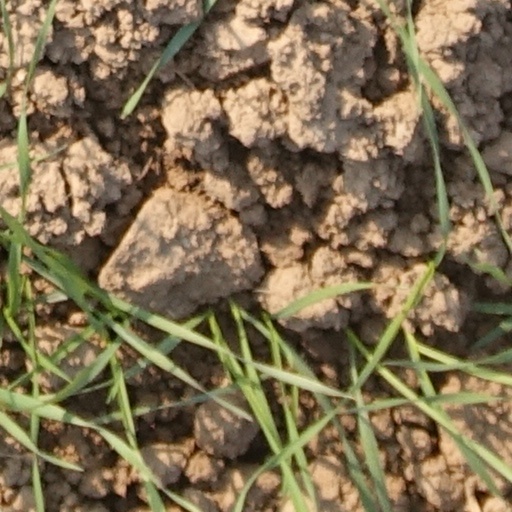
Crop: wheat